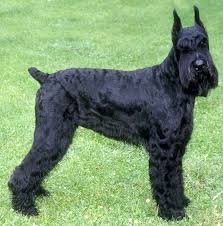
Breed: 232-n000089-giant_schnauzer